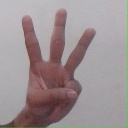
अक्षर: व